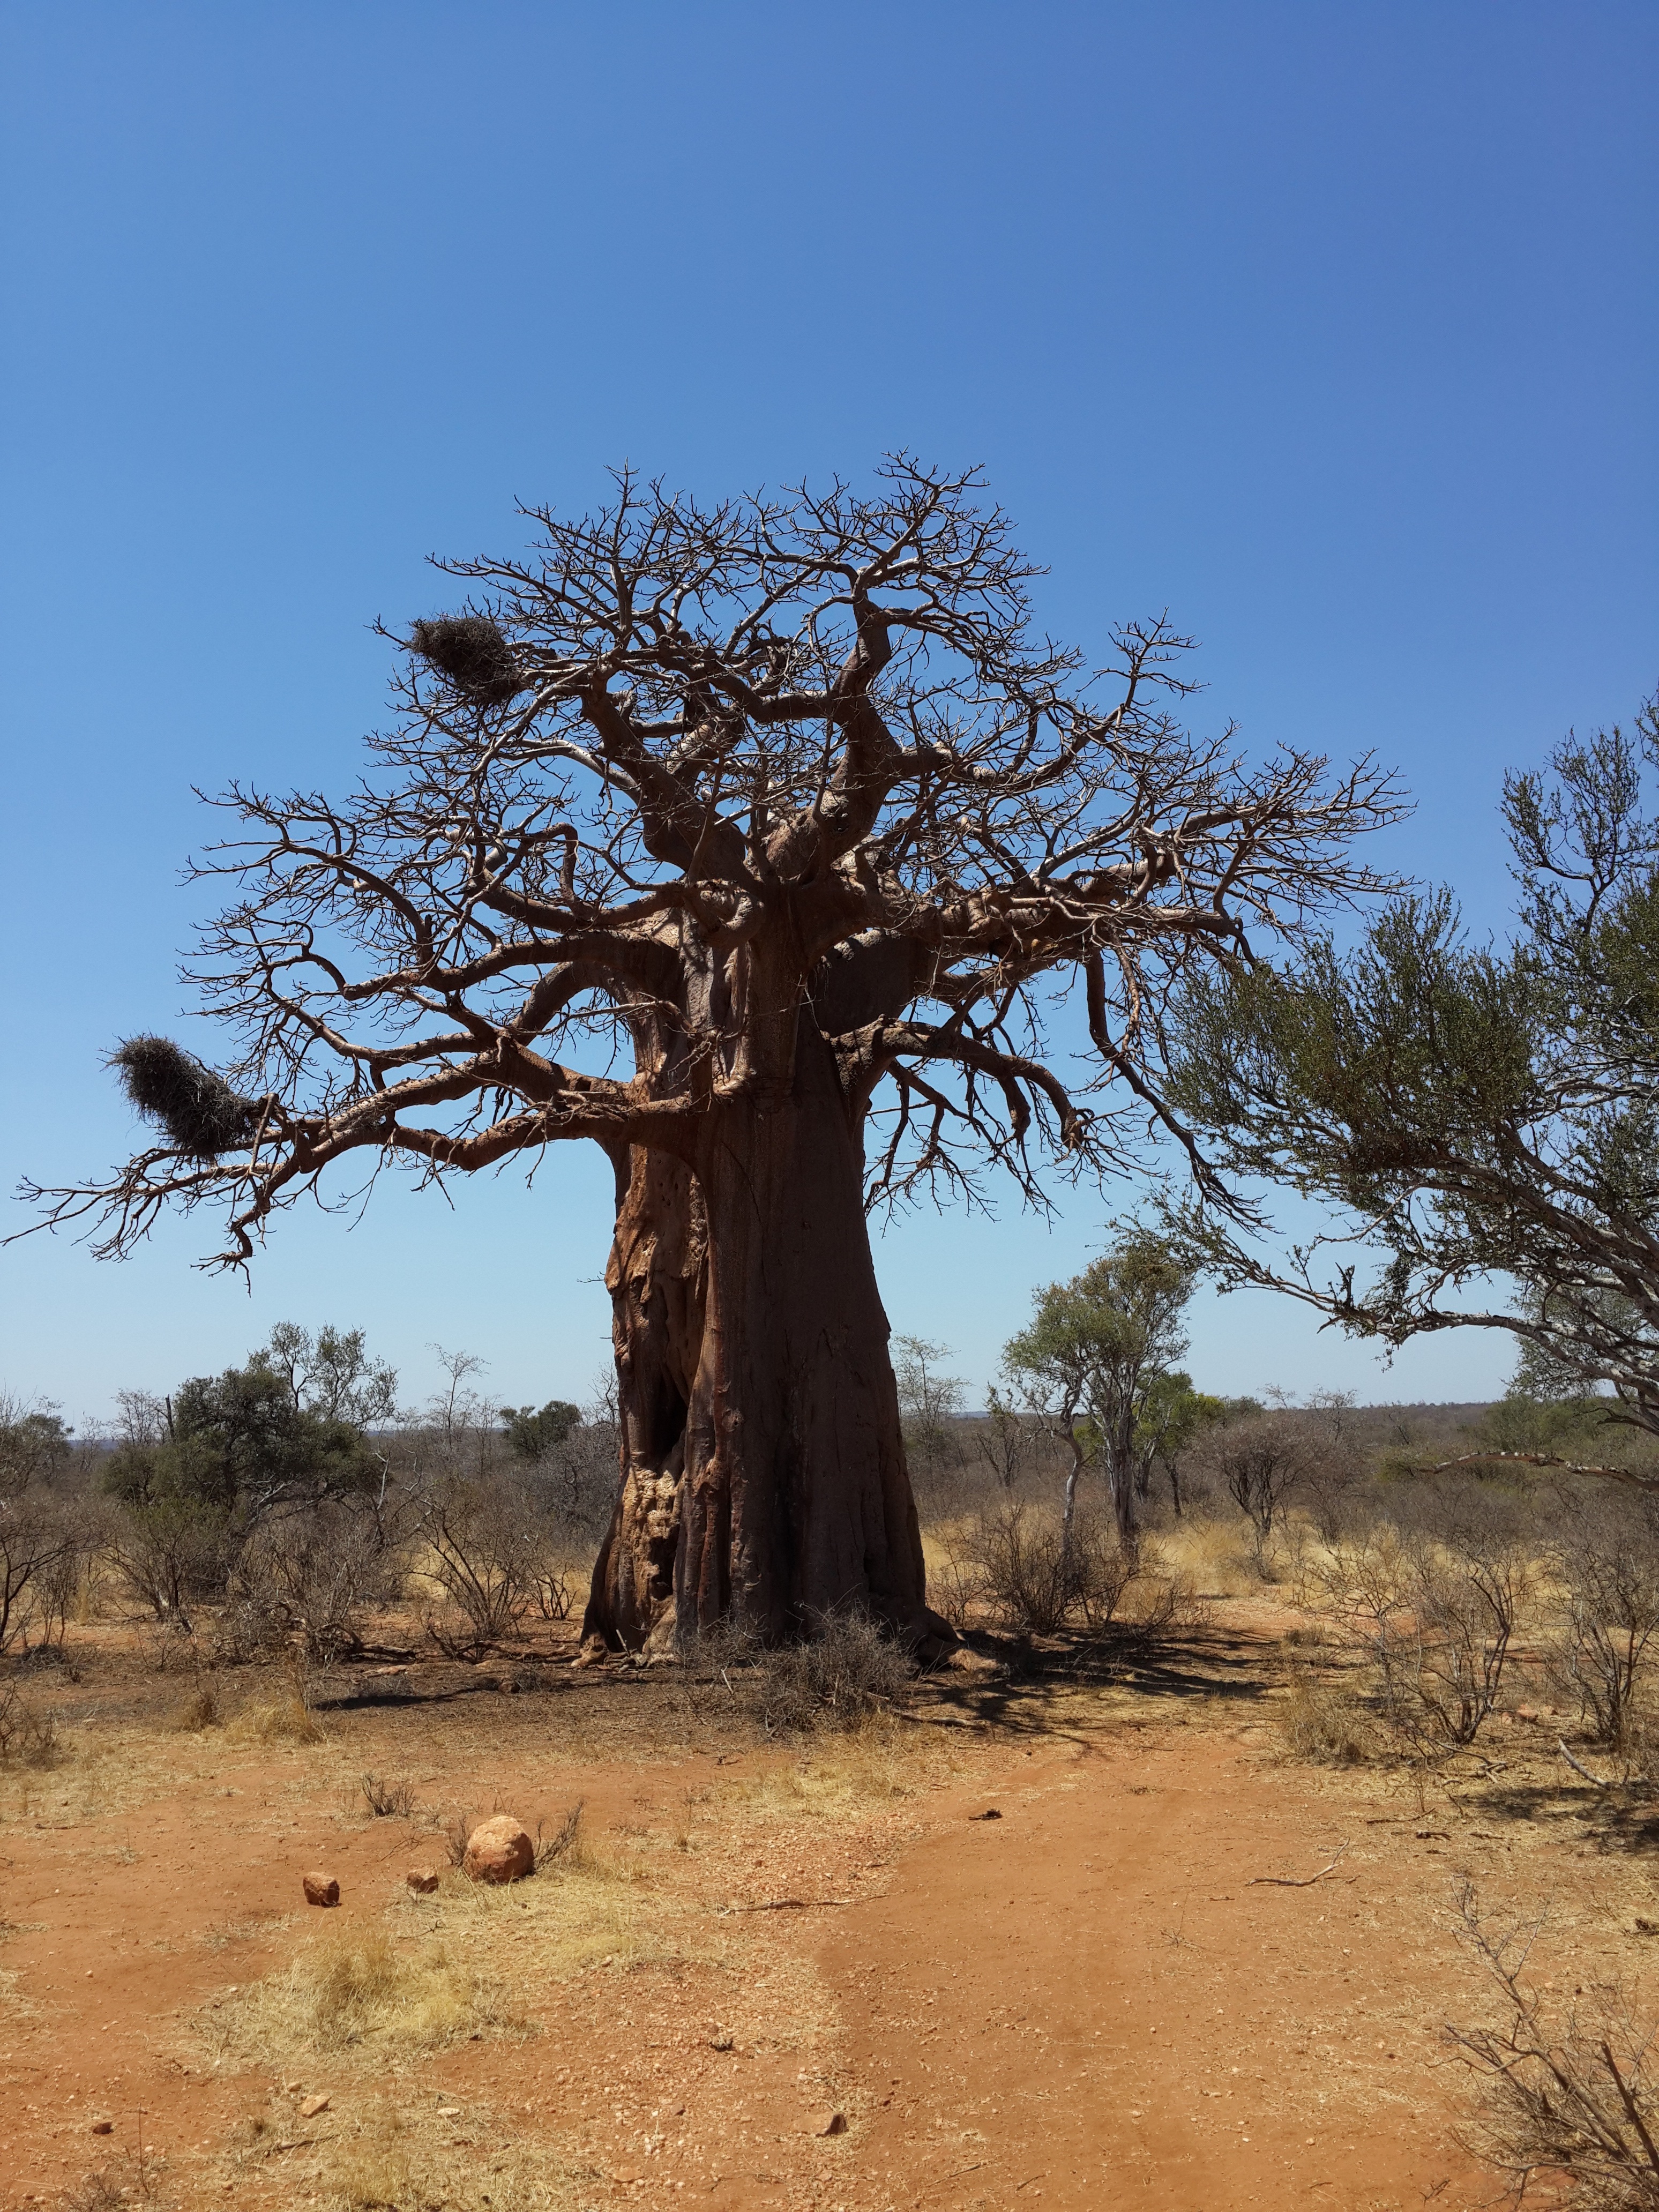
landscape, tree, nature, wilderness, branch, plant, wood, soil, savanna, baobab, adansonia, rural area, natural environment, woody plant, african bush